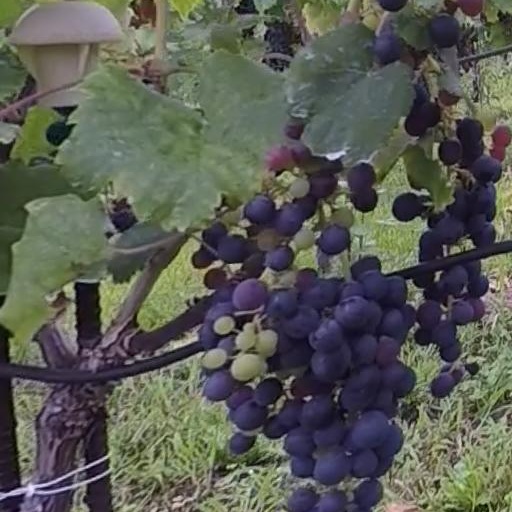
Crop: grape